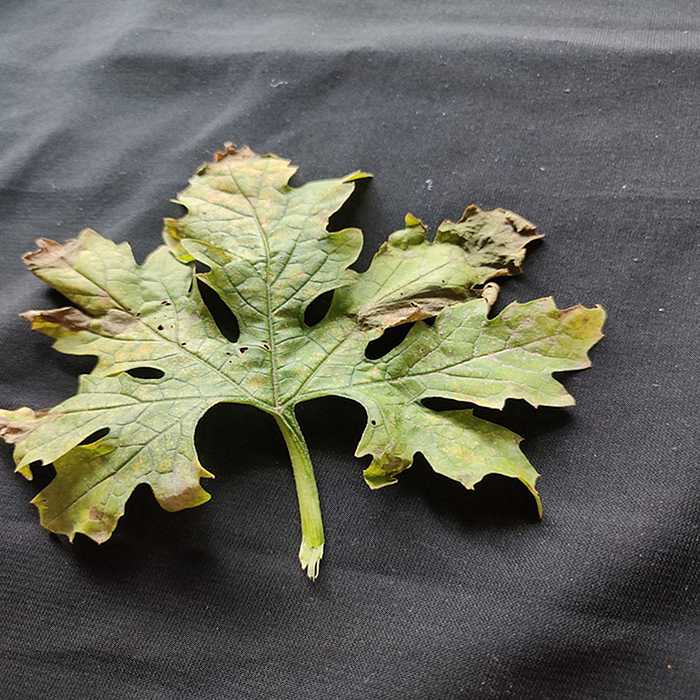
Plant: Bitter Gourd
Label: Fusarium wilt